Bag-in-box

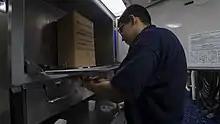
Box of milk being placed in dispenser

BiB is also used extensively in the packaging of processed fruit and dairy products in aseptic processes. Using aseptic packaging equipment, products can be packed in aseptic packaging. Pasteurized or UHT treated products packed into this format can be "shelf-stable", requiring no refrigeration. Some products can have a shelf life of up to 2 years, depending on the type of bag that is used.